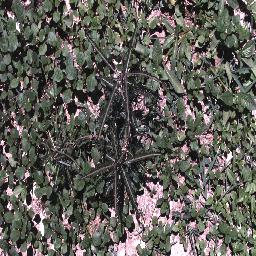
Label: parkinsonia